RAF 4

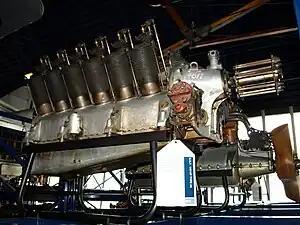
Preserved RAF 4a engine at the Science Museum (London)

The RAF 4 is a British air-cooled, V12 engine developed for aircraft use during World War I. Based on the eight–cylinder RAF 1 it was designed by the Royal Aircraft Factory but produced by the two British companies of Daimler and Siddeley-Deasy. The RAF 5 was a pusher version of the same engine.